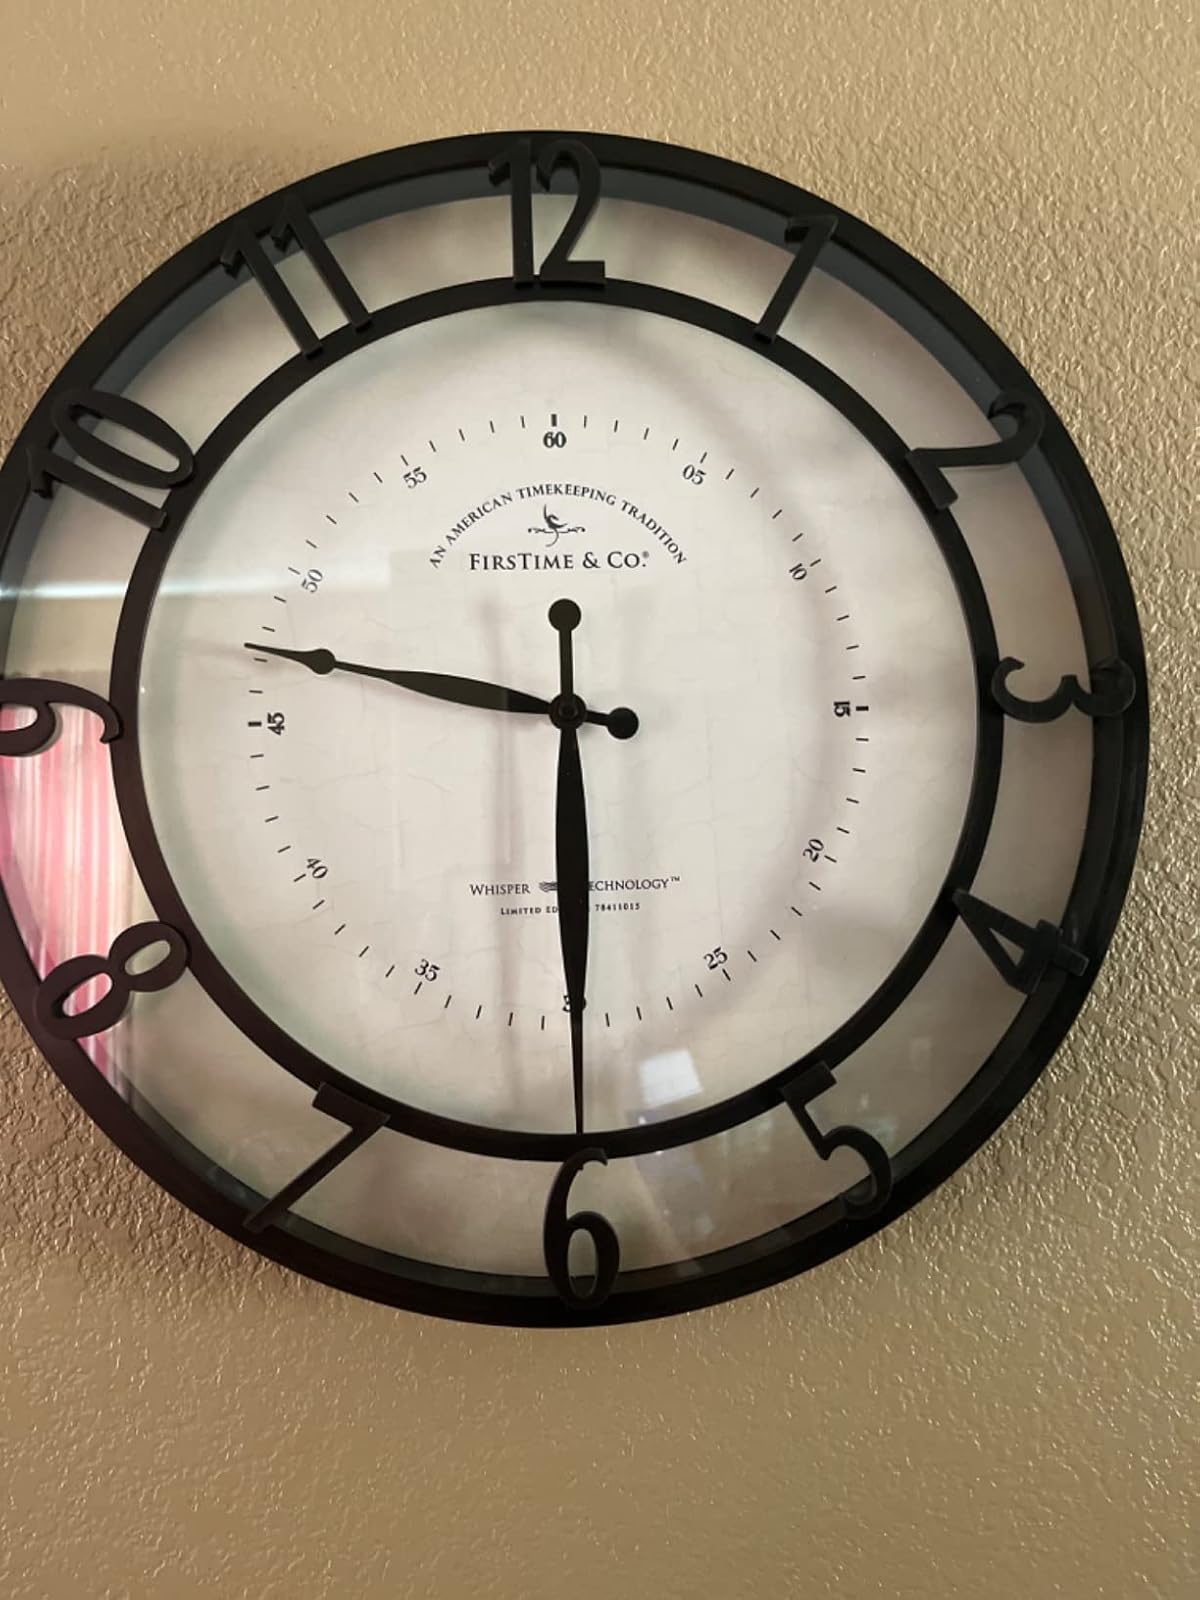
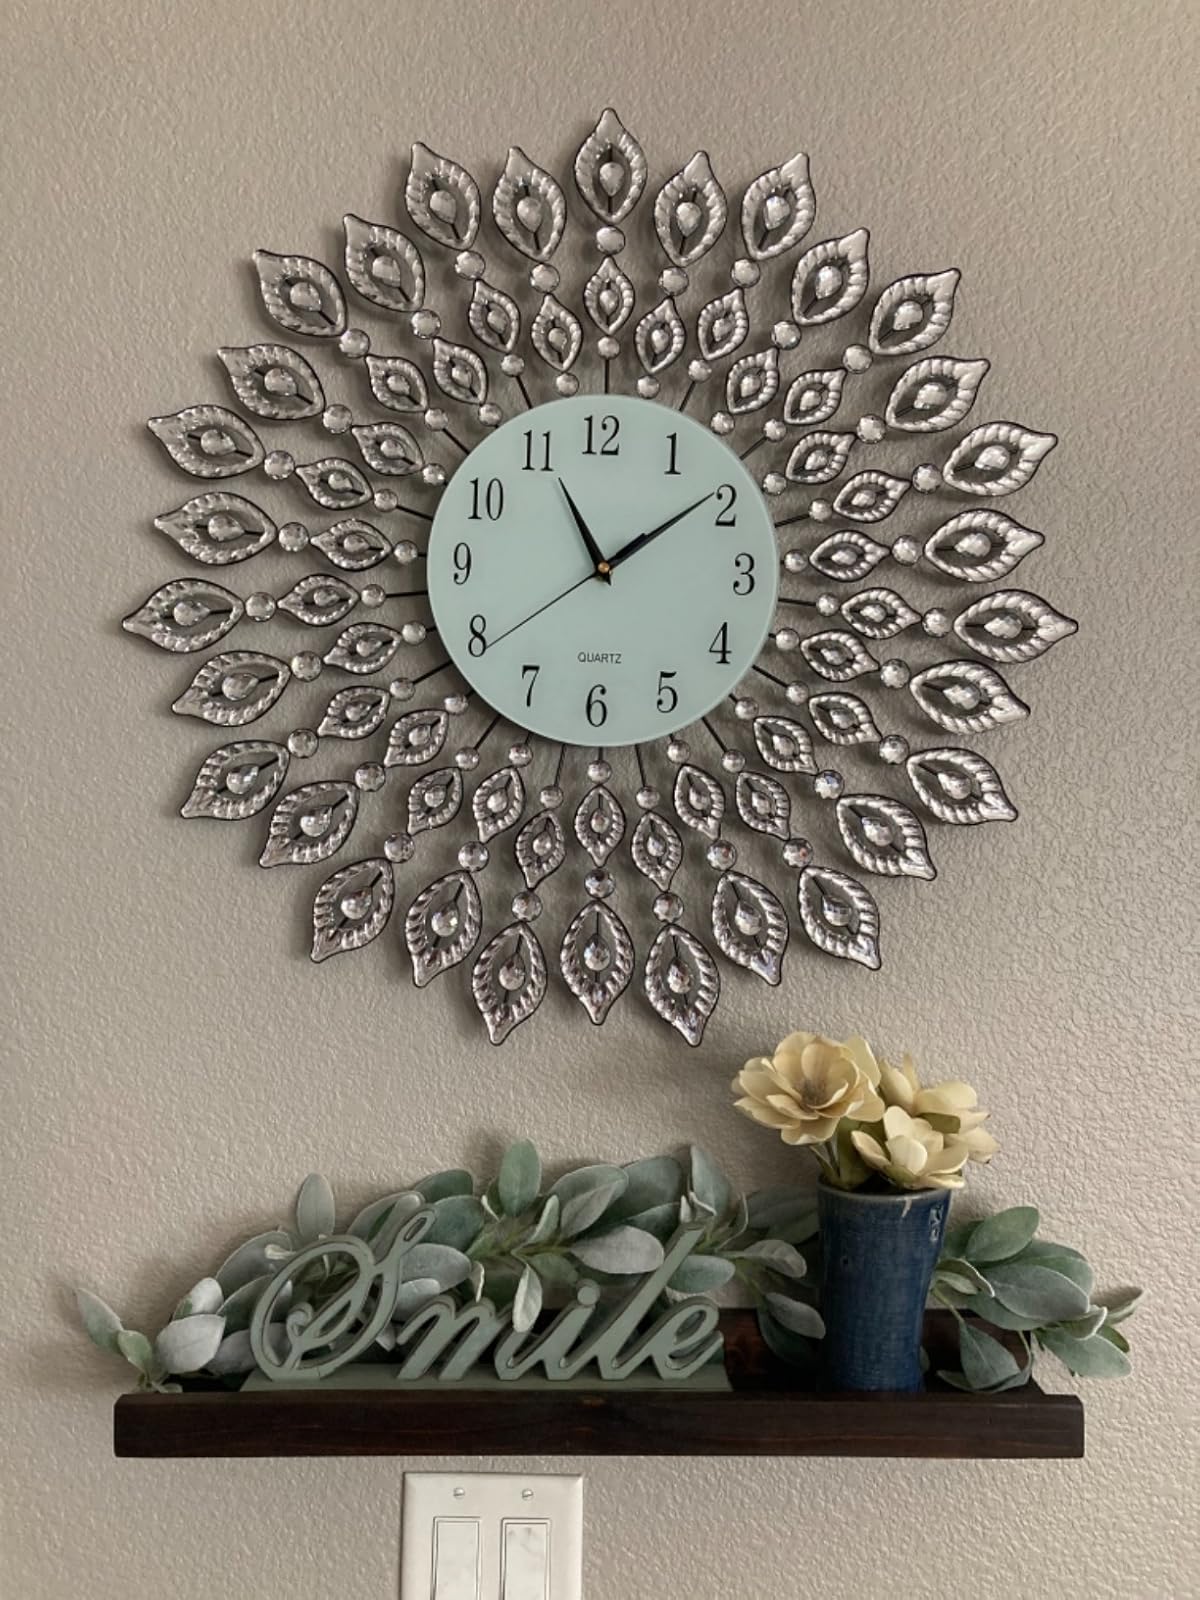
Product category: clock
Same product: no